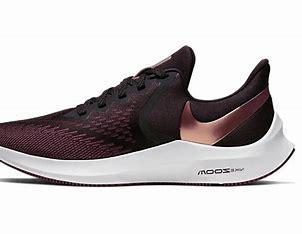
Brand: Nike
Model: Air Zoom Winflo 6